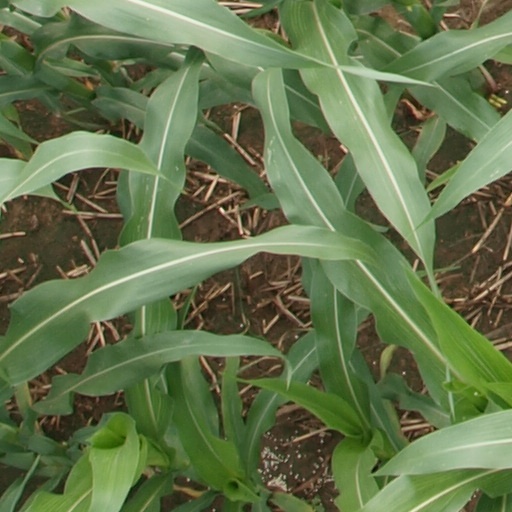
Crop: maize; corn